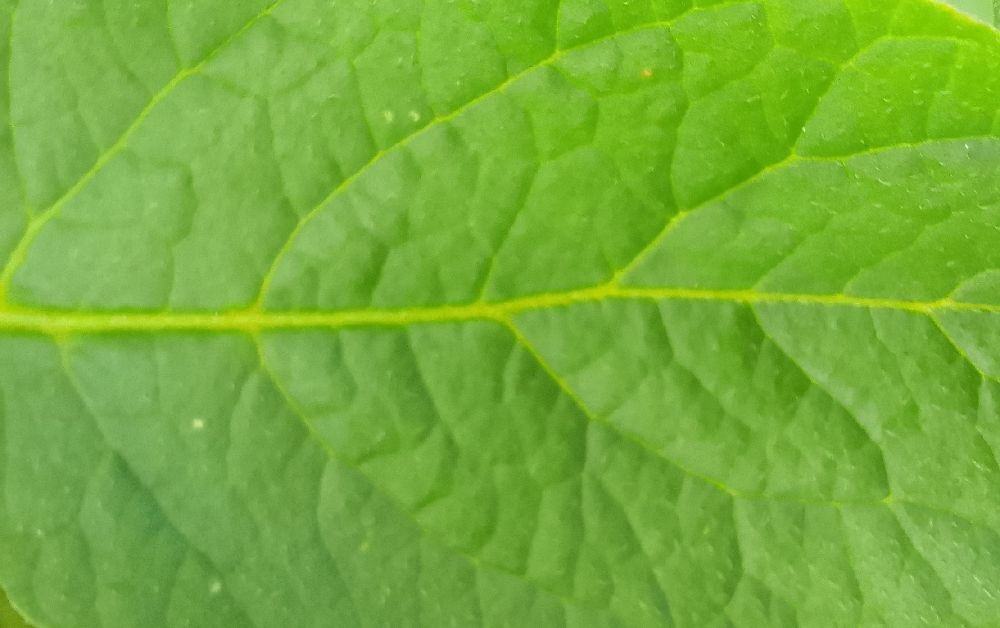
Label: Healthy